St Anne's College Boat Club

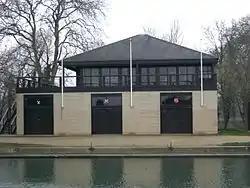
Boathouse (centre) (building shared with Wadham & St Hugh's)

St Anne's College Boat Club (SABC) is a rowing club for members of St Anne's College, Oxford. It is based on the Isis at Boathouse Island, Christ Church Meadow, Oxford, Oxford.